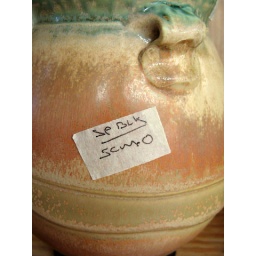
Detail of spotted black sprayed over scm for orange to give rich orange color when fired.